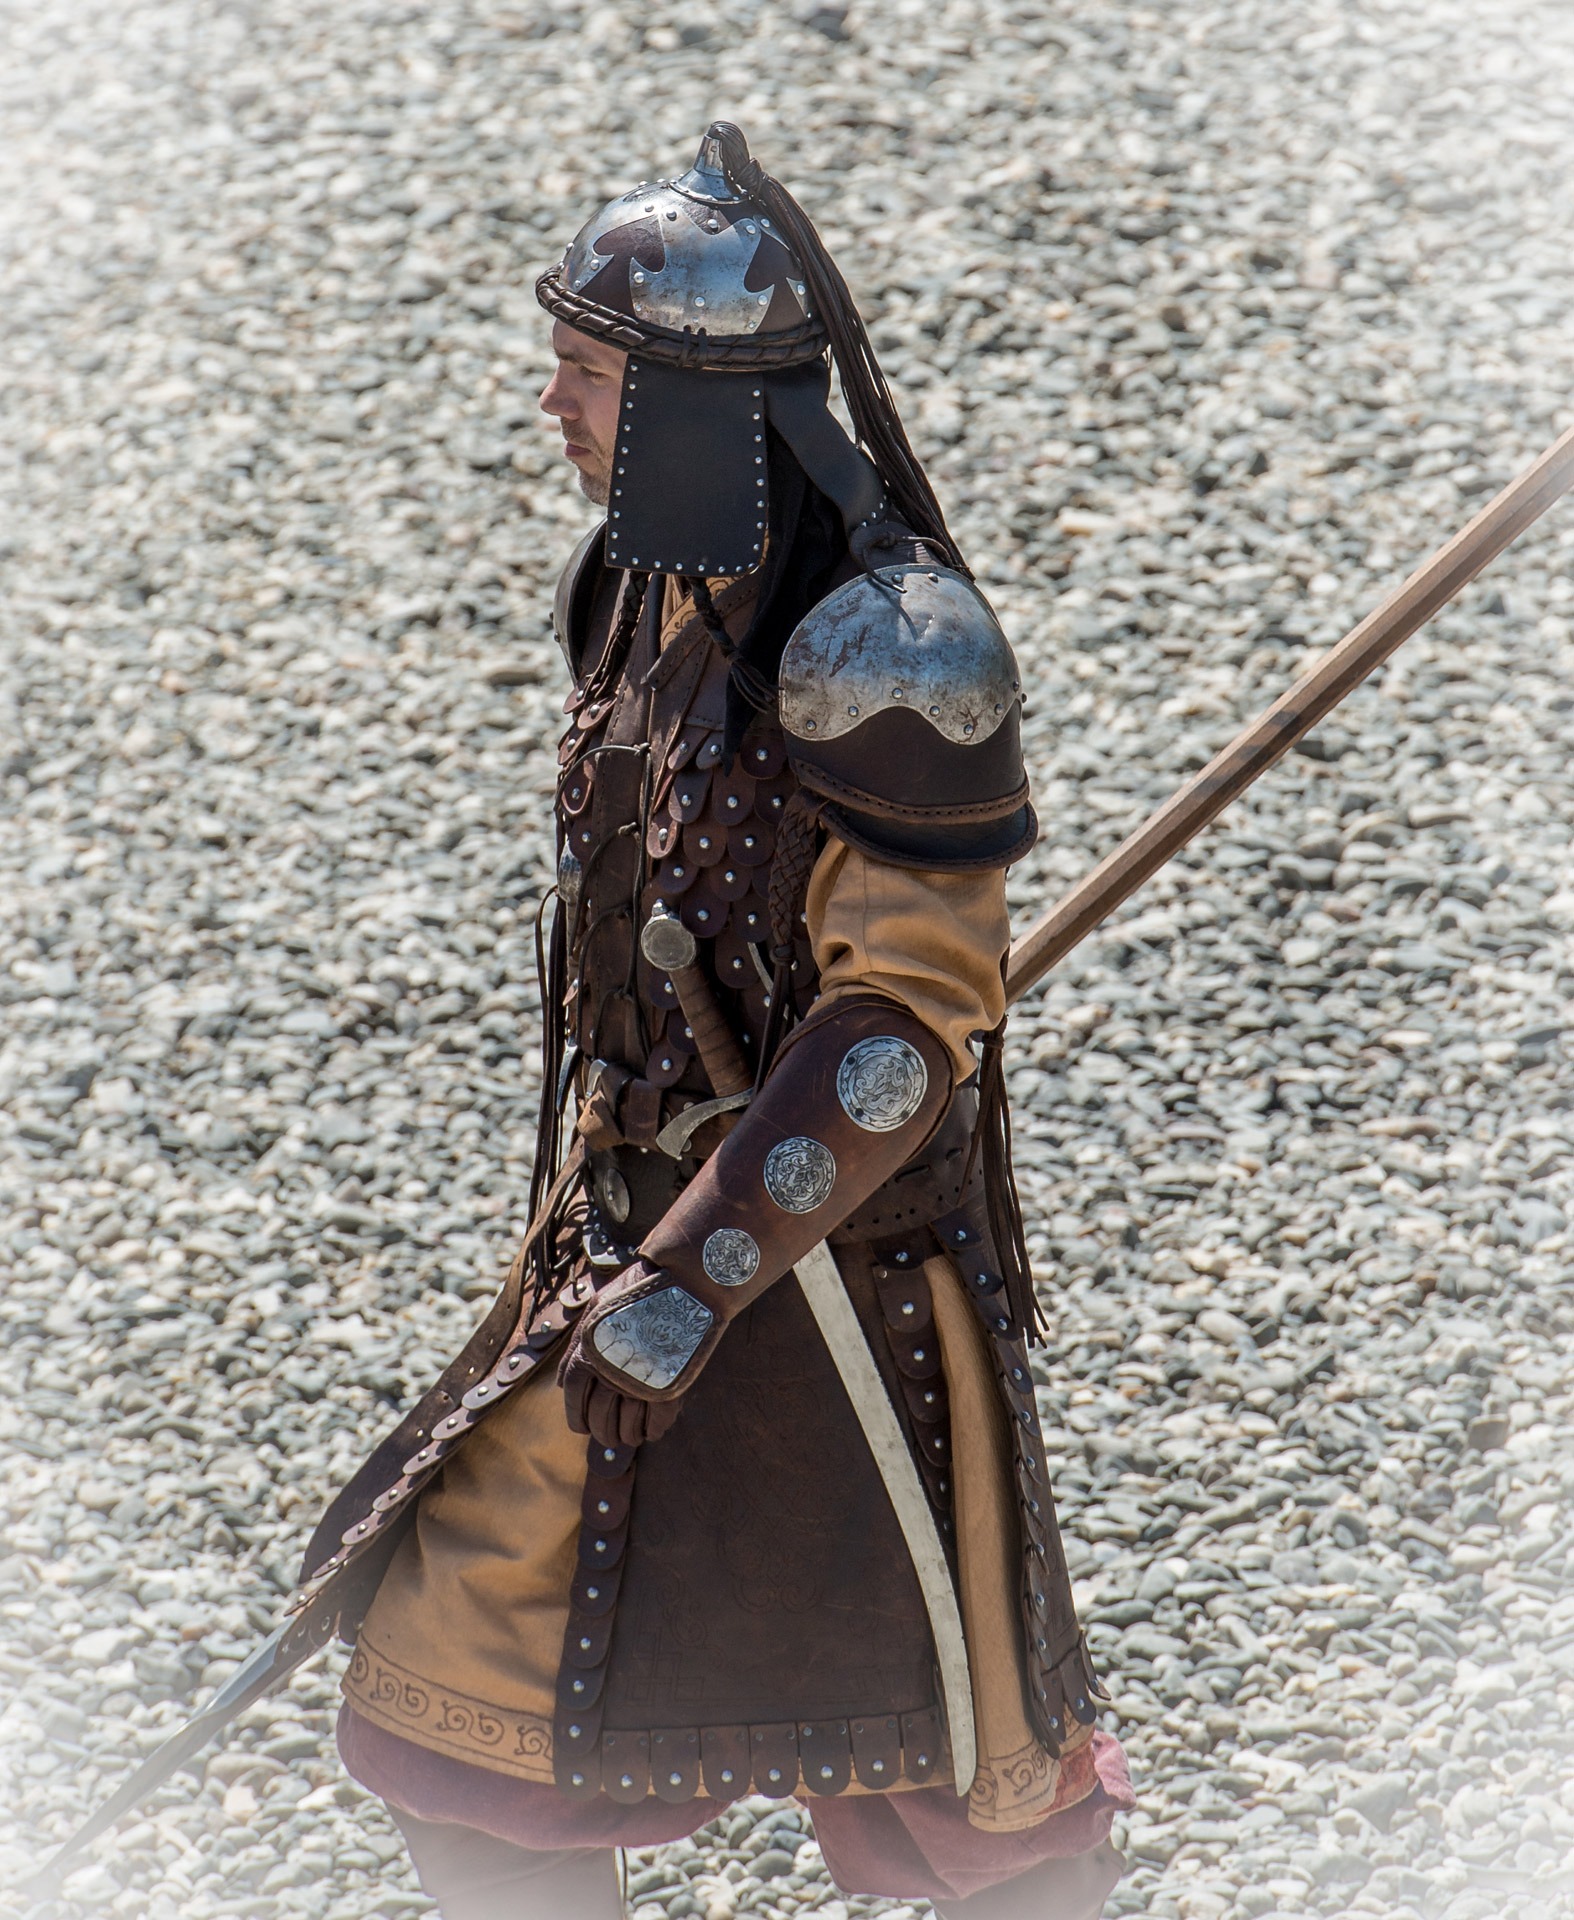
leather, leg, soldier, bridle, war, helmet, footwear, victory, armor, spear